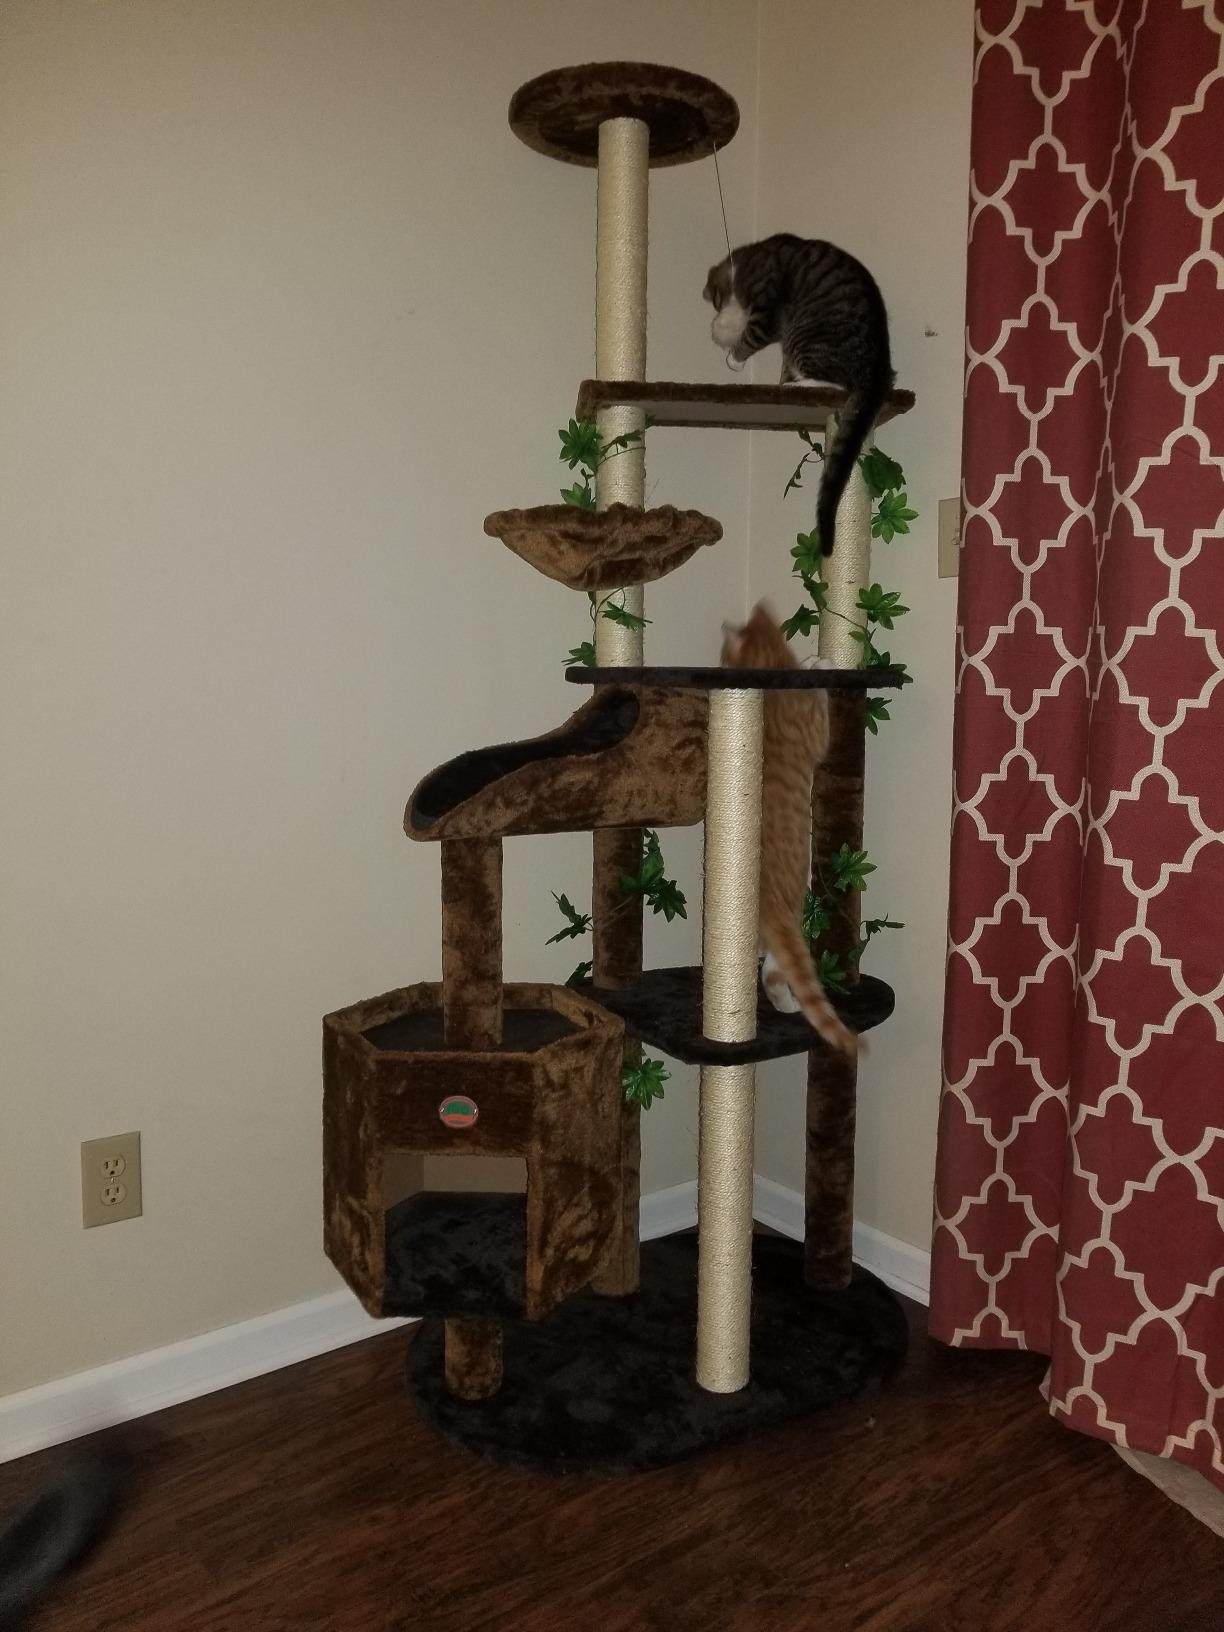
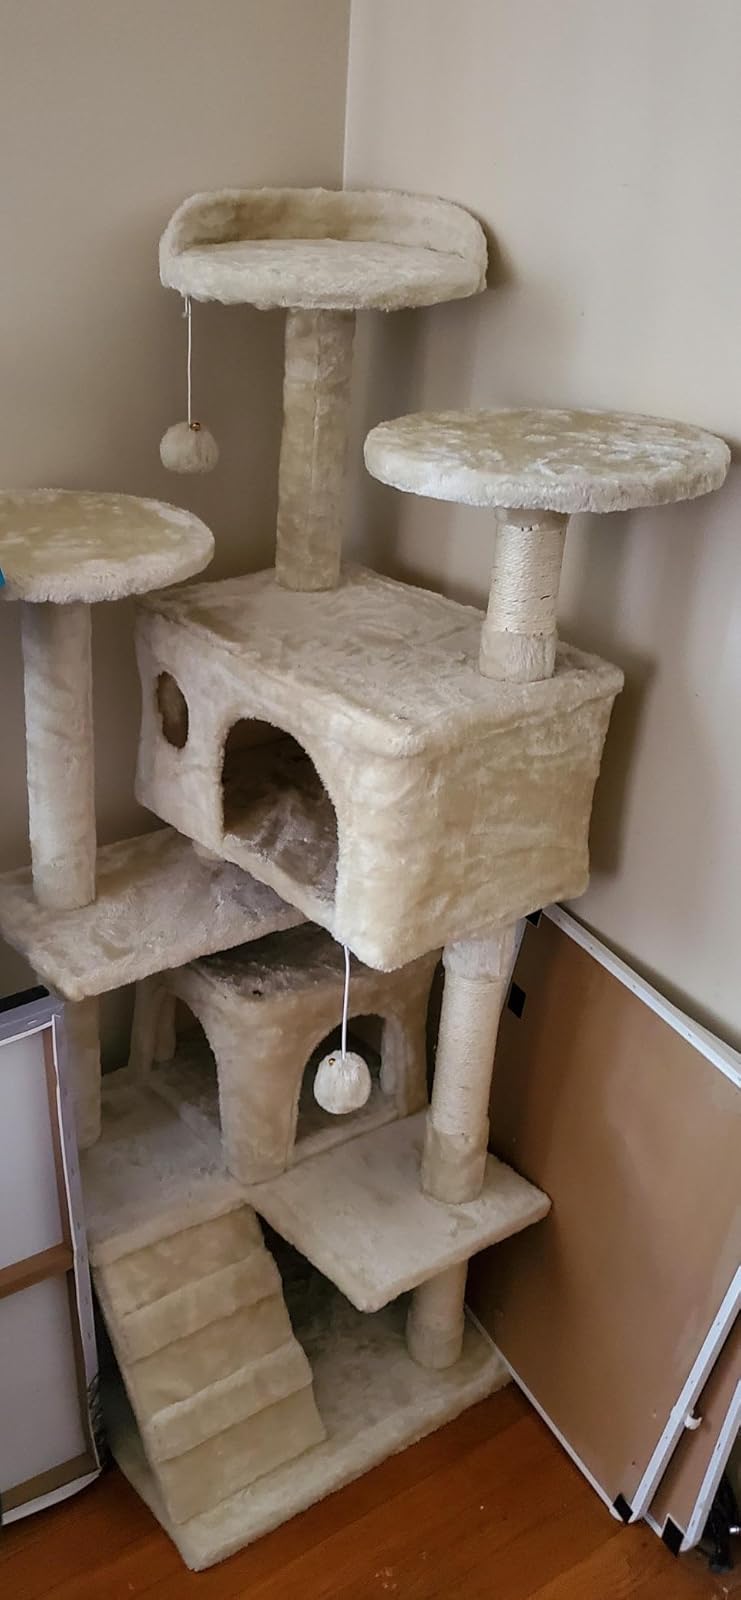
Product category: items_cat tree
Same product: no